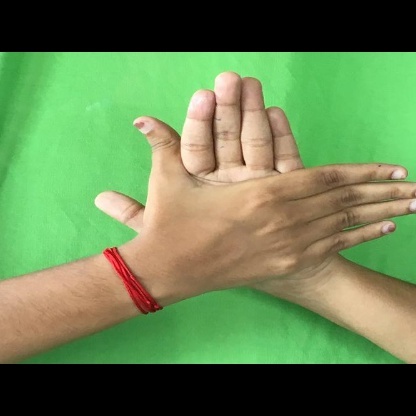
Mudra: Chakra